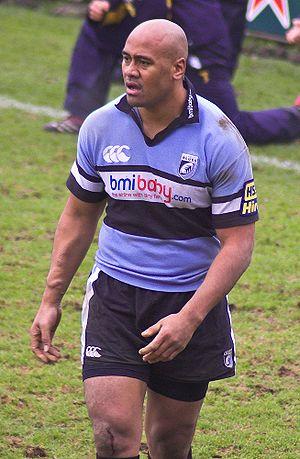
Jonah Lomu, né le 12 mai 1975 à Auckland ou Pukekohe selon les sources, mort le 18 novembre 2015 à Auckland, est un joueur de rugby à XV néo-zélandais. Il joue au poste d'ailier. Comme Tana Umaga, il commence par le rugby à XIII, puis il intègre l'équipe de Nouvelle-Zélande, les All Blacks en 1994 devenant le plus jeune joueur de l'histoire à endosser le maillot à la fougère argentée.